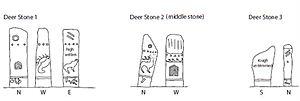
La pierre à cerf également appelée en mongol bugan chuluu est un type de mégalithe rencontré dans le nord de la Mongolie et en Sibérie. Leur nom provient de leurs gravures où sont souvent représentés des cerfs, parfois comme « en train de voler ».